Rush (band)

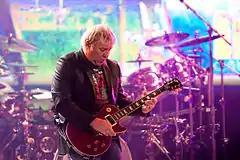
Alex Lifeson in concert, 2011

Geddy Lee's high-register vocal style has always been a signature of the band – and sometimes a focal point for criticism, especially during the early years of Rush's career when his vocals were high-pitched, with a strong likeness to other singers like Robert Plant of Led Zeppelin. A review in "The New York Times" opined that Lee's voice "suggests a munchkin giving a sermon". Although his voice has softened, it is often described as a "wail". His instrumental abilities, on the other hand, are rarely criticized. He has cited Jeff Berlin, Jack Casady, John Entwistle, Jack Bruce and Chris Squire as the bassists who had the biggest impact on his playing style. Lee's style, technique, and ability on the bass guitar have been influential to rock and heavy metal musicians, inspiring players including Steve Harris, John Myung, Les Claypool, and Cliff Burton. Lee is able to operate various pieces of instrumentation simultaneously during concerts, most evidently when he plays bass and keyboards, sings, and triggers foot pedals as in the song "Tom Sawyer".